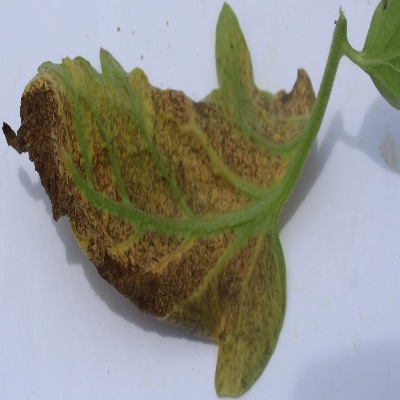
Crop: Tomato
Condition: septoria leaf spot